Jamie Moyer

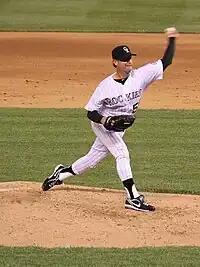
Moyer pitching for the Colorado Rockies in 2012

When asked about retiring after the expiration of his Phillies contract at the end of 2010, Moyer said, "You know, I'm going to leave that as an open-ended question because I don't know how to answer that. It could be (my last season). It potentially could be. But so could have last year. So could have two years ago, so could have five years ago."